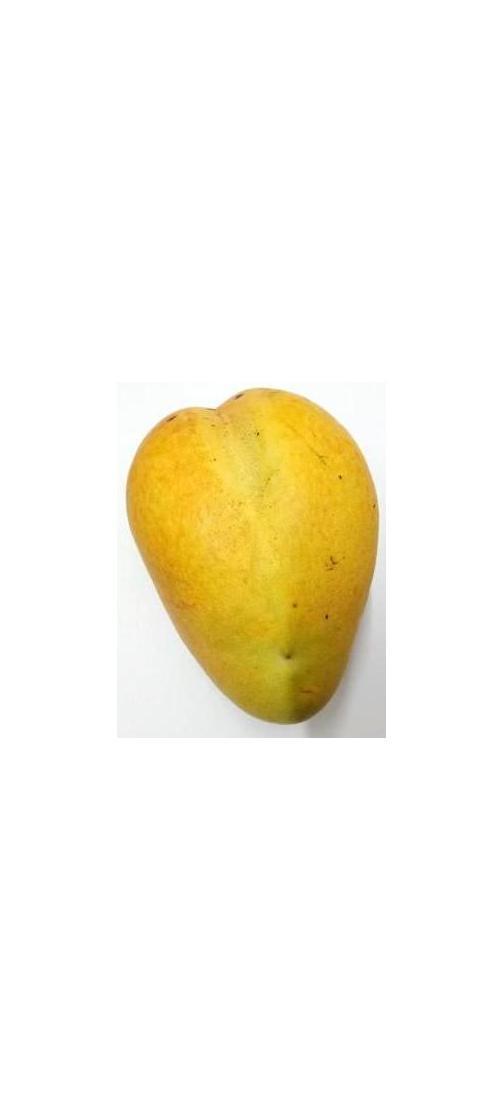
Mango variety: Bari-11